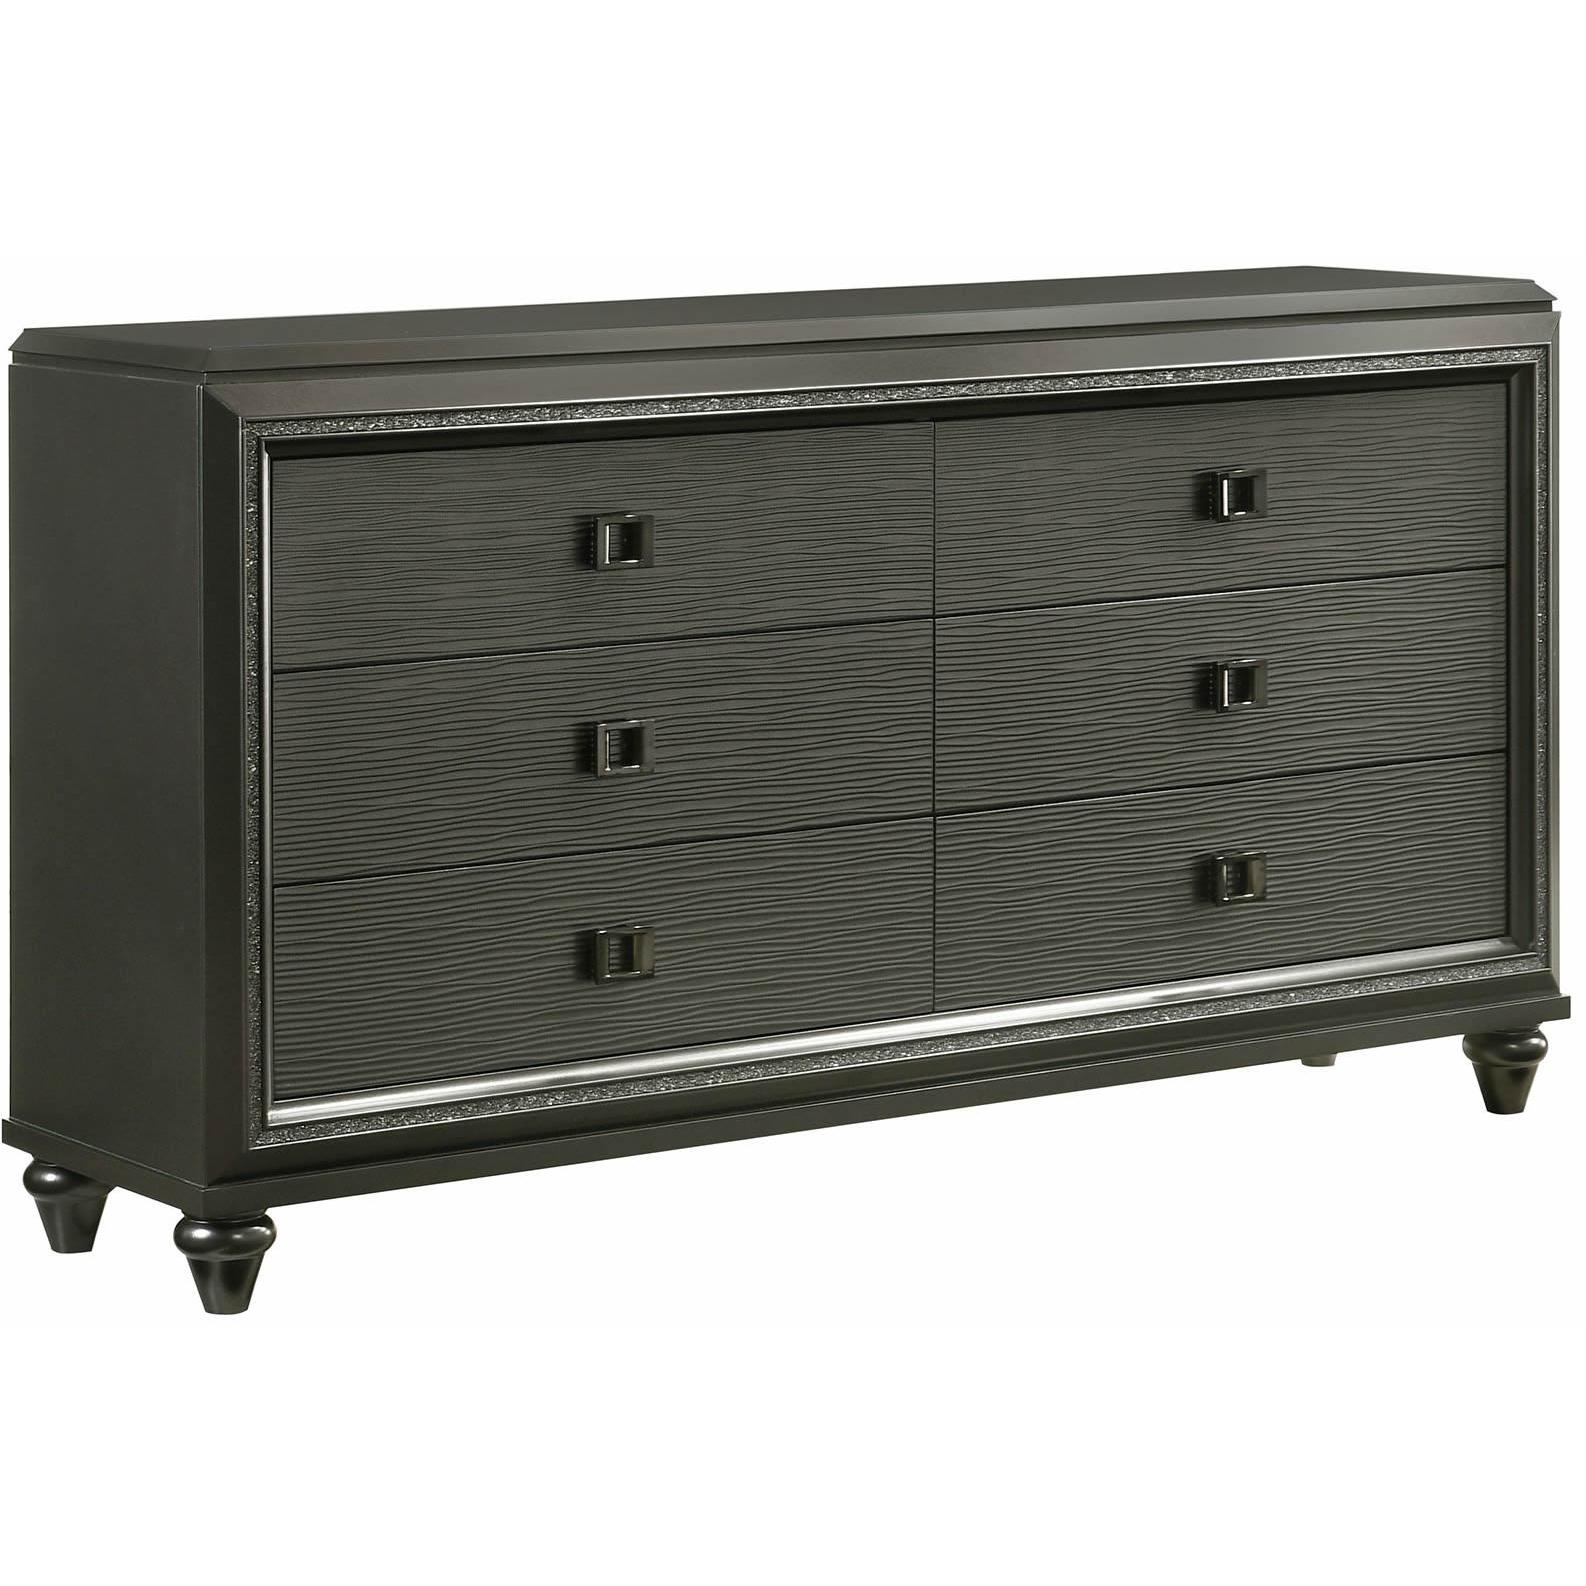
Elements International Moonstone MN600DR Dresser
Brand: Elements International
The Moonstone 6-Drawer Dresser comes with six, spacious drawers, allowing you to store away your belongings. The top drawers feature black, felt lining making it easy to store away your more valuable items. The bottom drawers come with a dust-proofing layer to help further protect your belongings. You can add this transitional piece to your home today for a look that will never go out of style!
Category: Furniture > Cabinets & Storage > Dressers